Ovelgönne bread roll

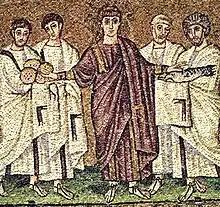
Four loaves of bread with dipped in holes (left) on a mosaic of Basilica of Sant'Apollinare Nuovo

The circumstances and the location of the Ovelgönne bread roll in the pit is the subject of debate. Some authors suggest a cultic context. This is attributed to the halving of the bread roll before its deposition and the baked in metal pieces. Whether the metal pieces were deliberately baked in or accidentally fell into the dough is unclear. Währen questions whether "the Ovelgönne bread roll was a technical creation or a replica of a profane or ritual object." He sums up the importance of the object up as follows: